Donoghue v Stevenson

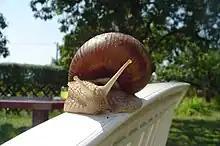
The existence of the Paisley Snail has been doubted.

Lord Tomlin concurred with Lord Buckmaster. While he agreed with Lord Atkin that the duty of care a manufacturer owed to its consumers was the same regardless of the product they produced, he held that no general duty of care existed and that the fact the product was in a sealed container made no difference to the finding of a such duty. He further endorsed concerns that Lord Atkin's broader test of liability would have allowed everyone injured in the Versailles rail accident to be able to claim compensation from the manufacturer of the axle that broke and caused the crash.